Théâtre des Délassements-Comiques

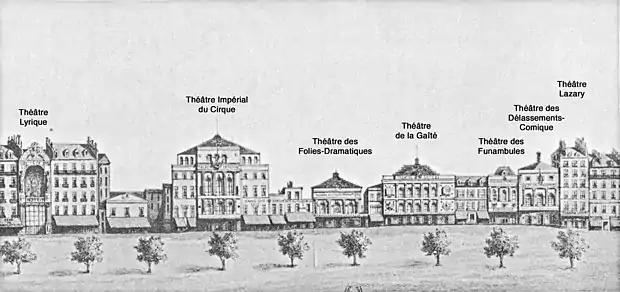
Theatres on the boulevard du Temple, ca. 1862. The Théâtre des Délassements-Comiques is second from the right.

On 12 December 1816, Madame Saqui, the tightrope-walker (or 'dancer') bought the Café d'Apollon, site of the old Théâtre des Associés, located at 52 boulevard de Temple, between the Théâtre des Funambules and the Théâtre du Petit-Lazari. Her new theatre was known as the Spectacle des Acrobates de Madame Saqui, but it closed in 1832 and was replaced with Dorsay's Théâtre du Temple. After renovation in 1841, a third theatre re-using the old name Délassements-Comiques opened at this location.